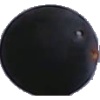
Label: blue_grape